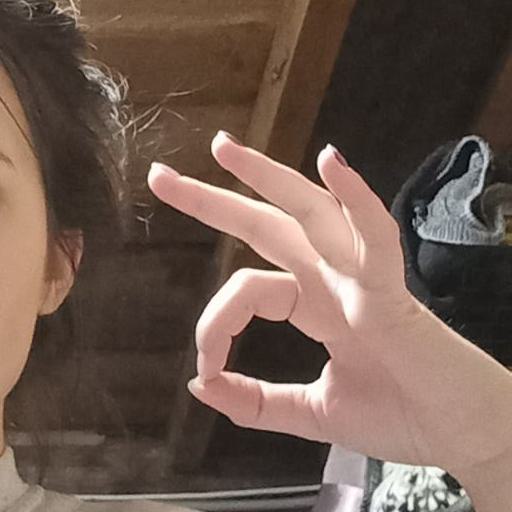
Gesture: ok